Prolonged field care

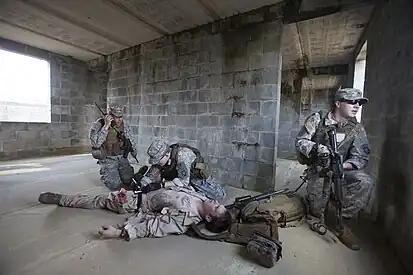
Special Warfare Medical Group training in prehospital care, this stage would be the "ruck" stage, equipment used must be carried to the patient in a rucksack

Prolonged field care refers to the specialized medical care provided to individuals who have sustained injuries or illnesses in situations where timely evacuation to a medical facility (or next tier of healthcare provision) is delayed, challenging, or not feasible. This concept is applicable in various contexts, including military operations, wilderness emergencies, and disaster response scenarios. Definitions exhibit slight variation, but they convey the same fundamental meaning:"Field medical care, applied beyond doctrinal planning time-lines"